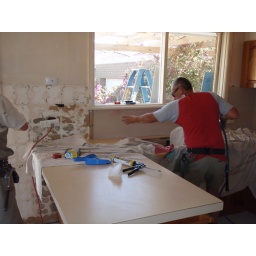
Tile base being paid over the kitchen wall.  man with arm outstretched is a chippie with a nailgun.. NICE chippie :) :)